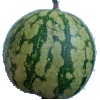
Label: Watermelon 1